Belleville Nuclear Power Plant

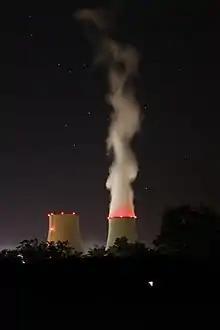
Night view of the cooling tower

The emergency cooling system of the two-phase nuclear power plant has a reserve water tank at the bottom of the reactor building. In the event of a defect in the primary cooling circuit that causes it to no longer contribute to cooling, the water from the reserve tank is automatically fed into the cooling system. Inspections in May 2001 showed, however, that this automatic feeding of the water was unreliable, because under some circumstances the pressure of the heated water may block the water slide.